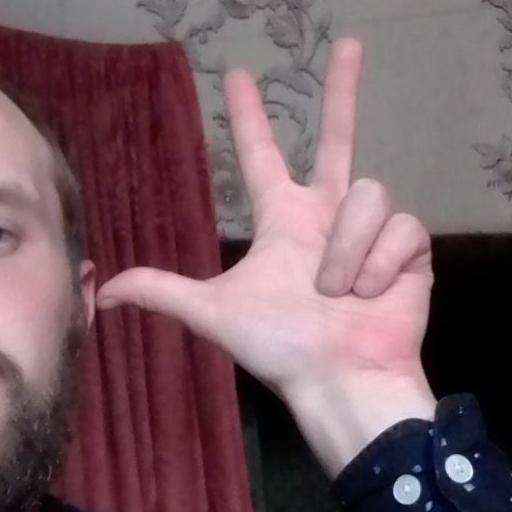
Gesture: three2